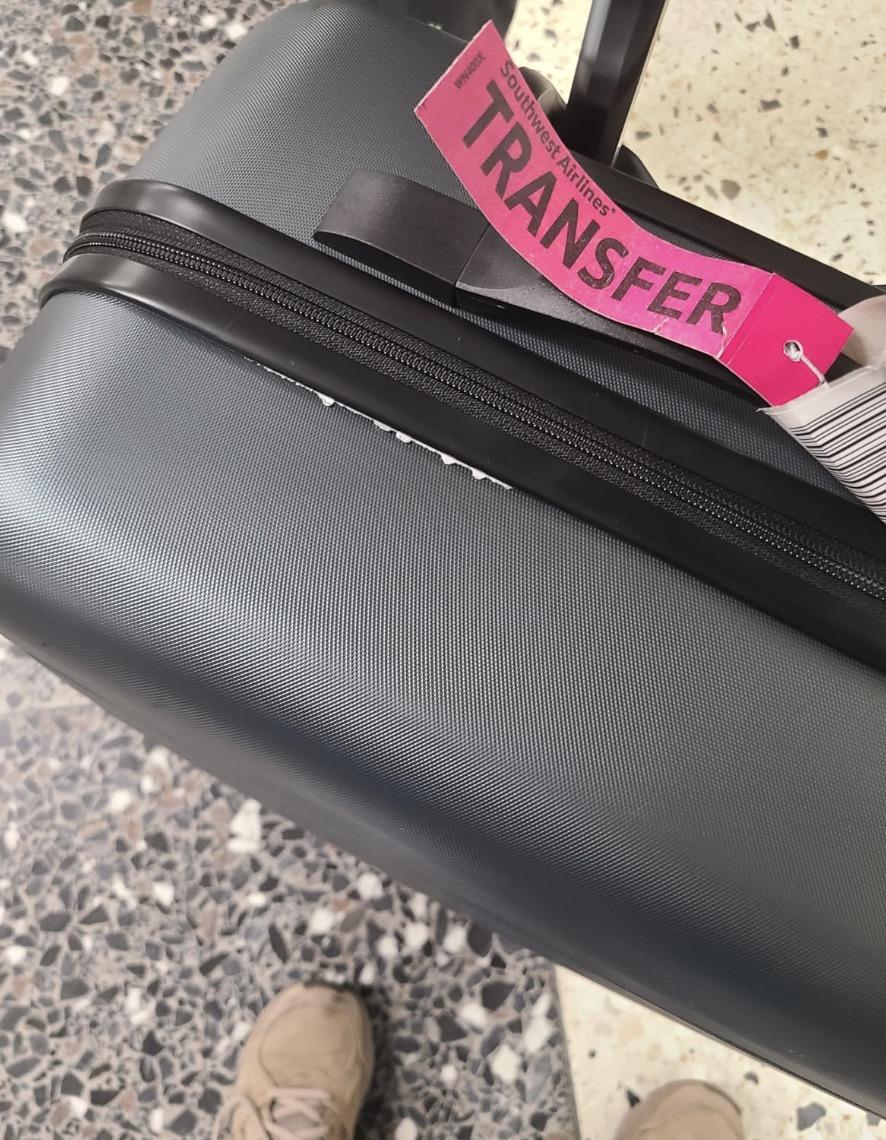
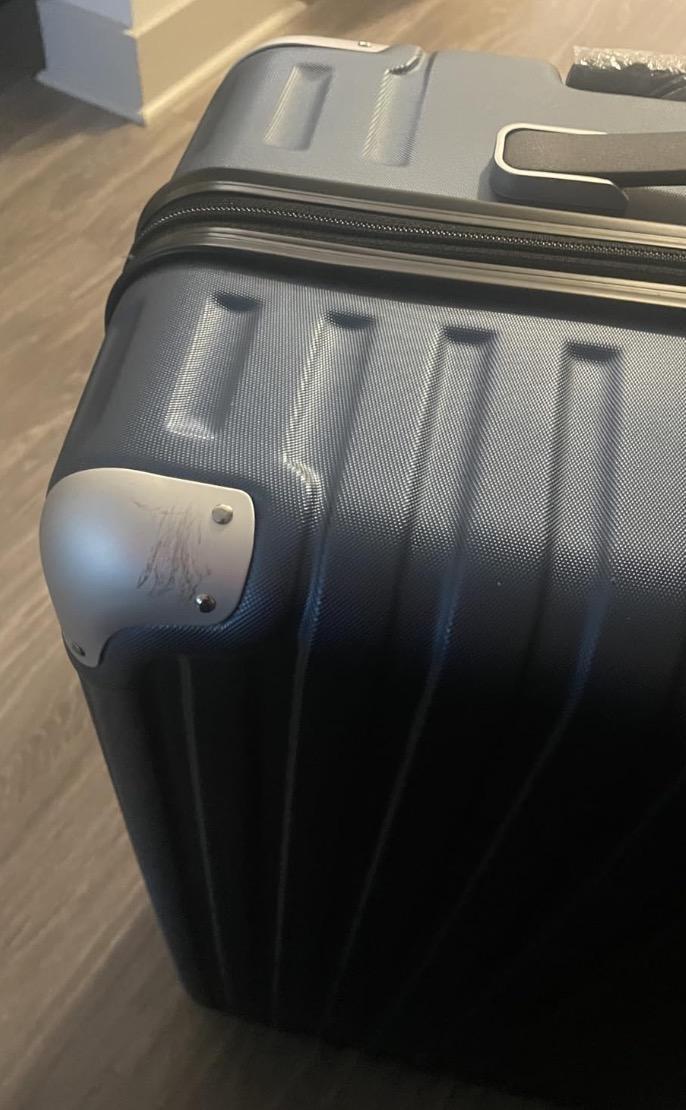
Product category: items_tea
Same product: no